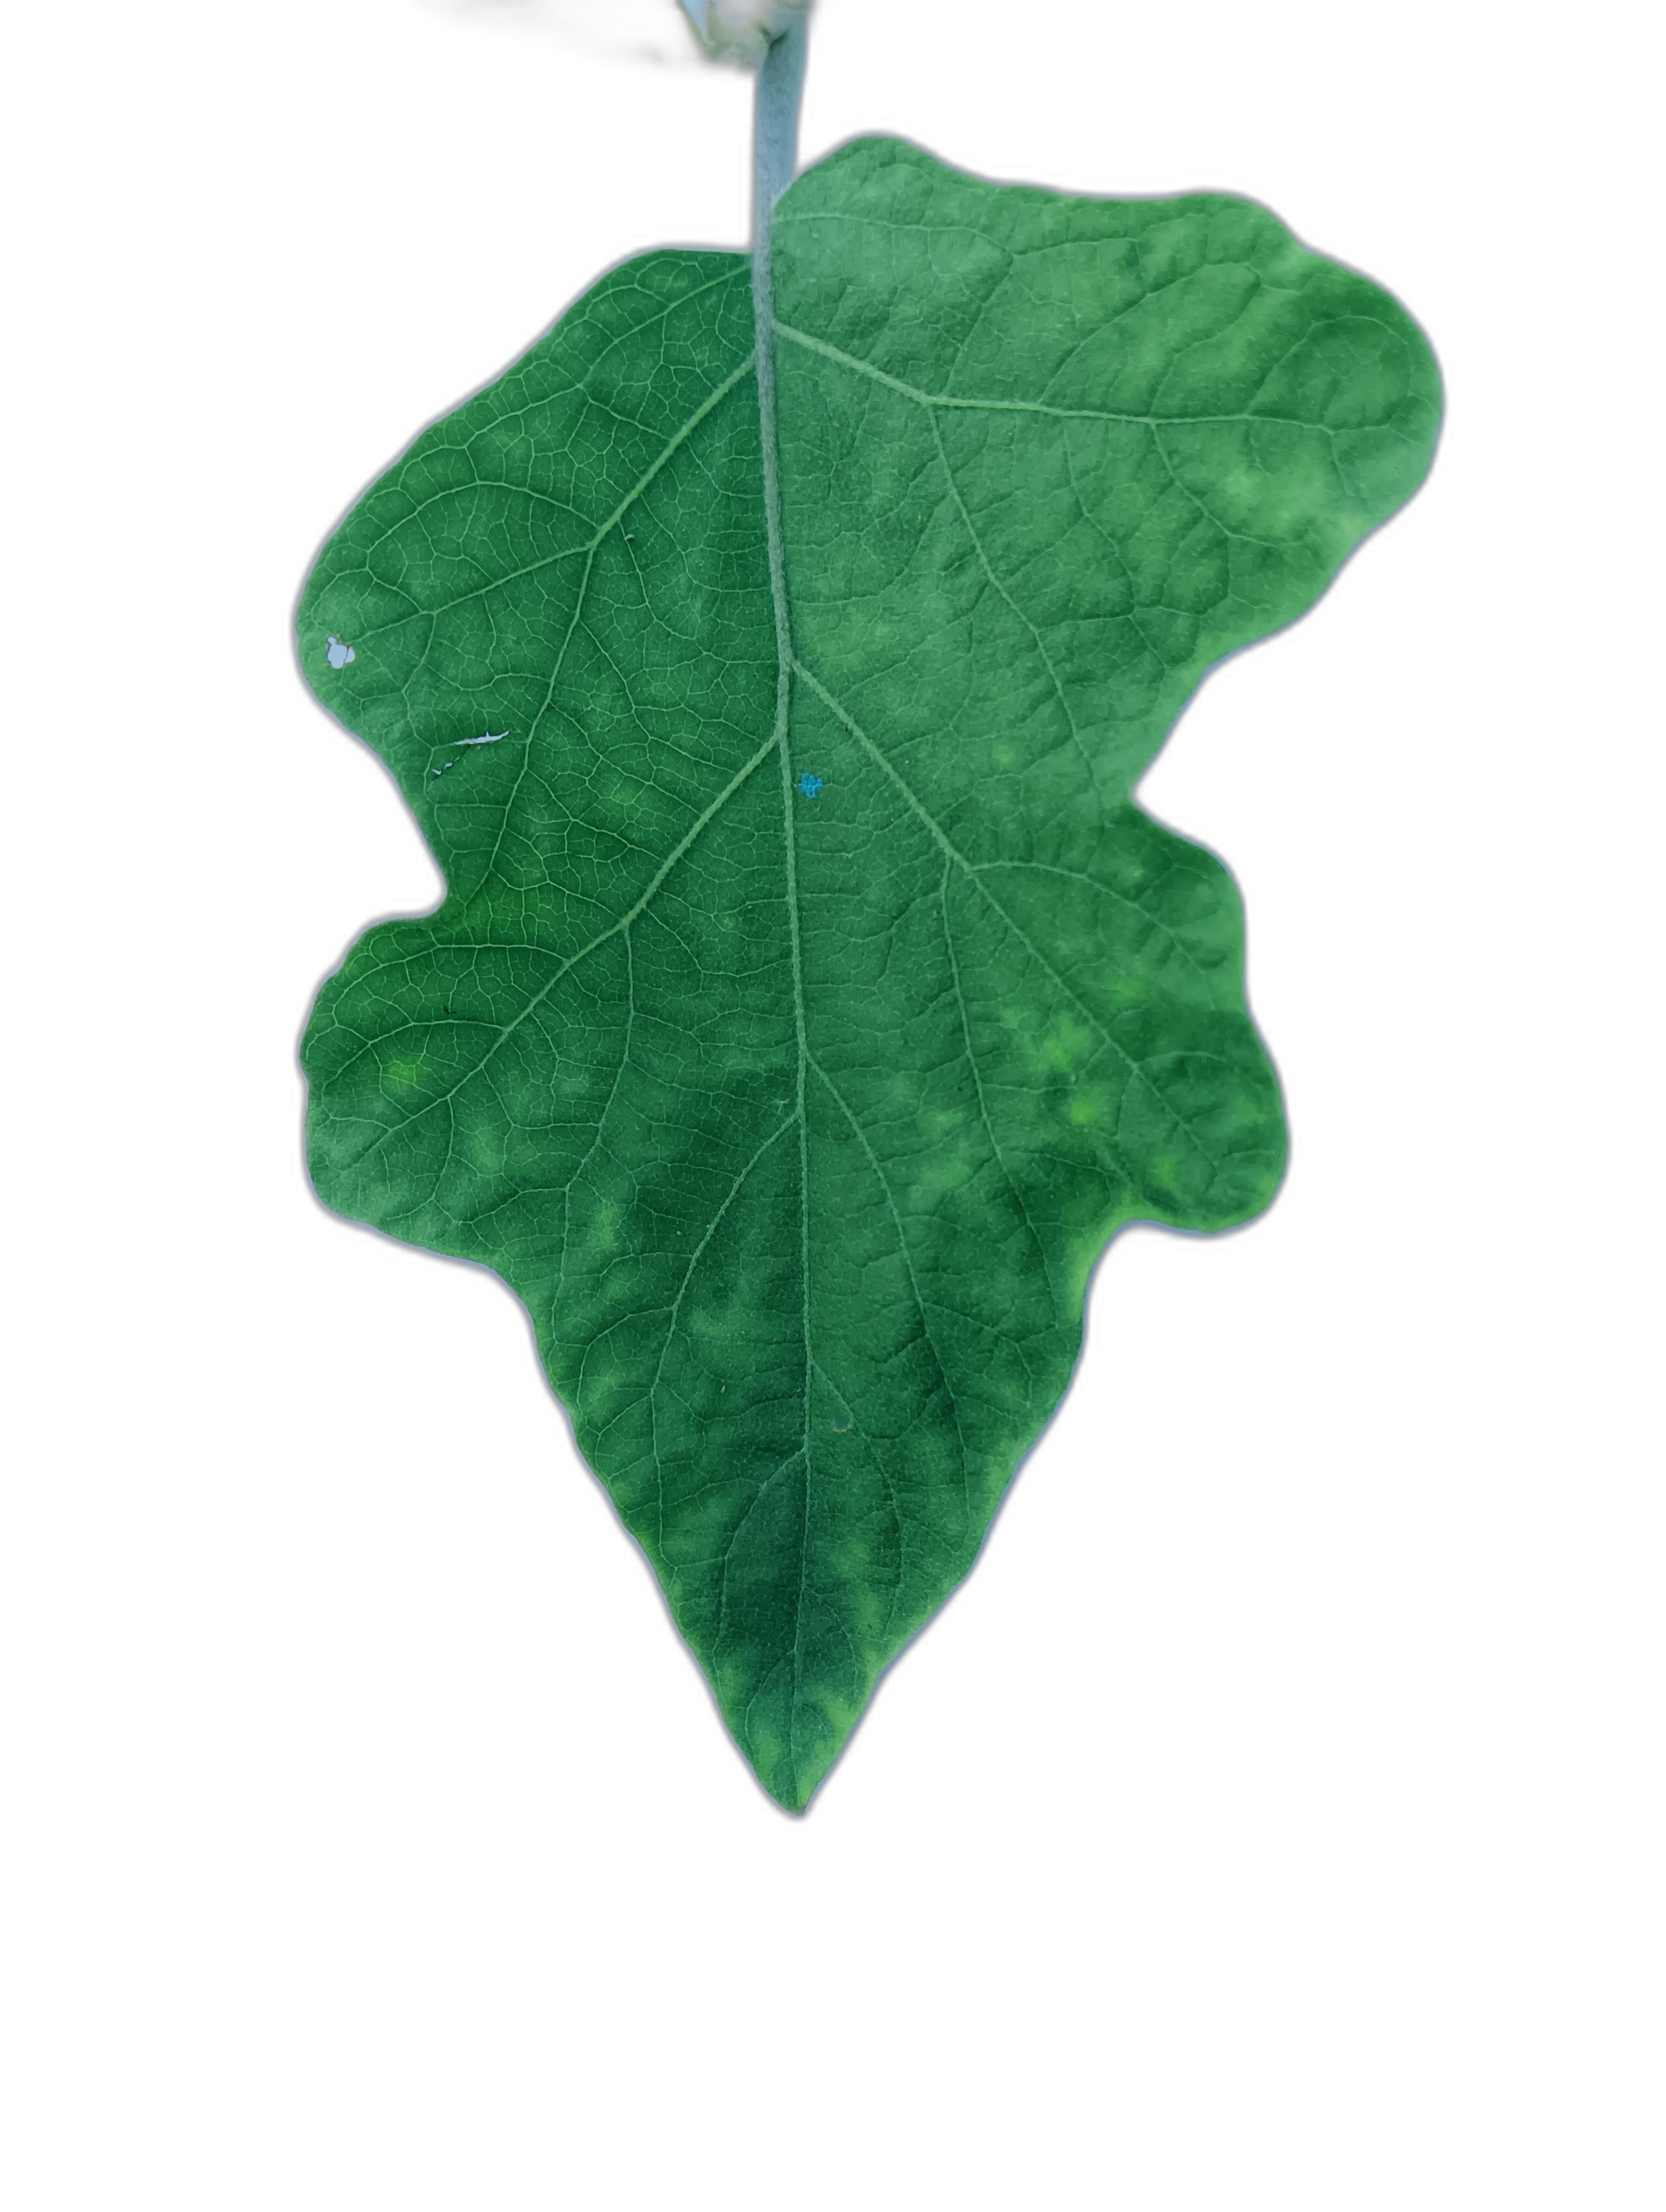
Label: Healthy Leaf